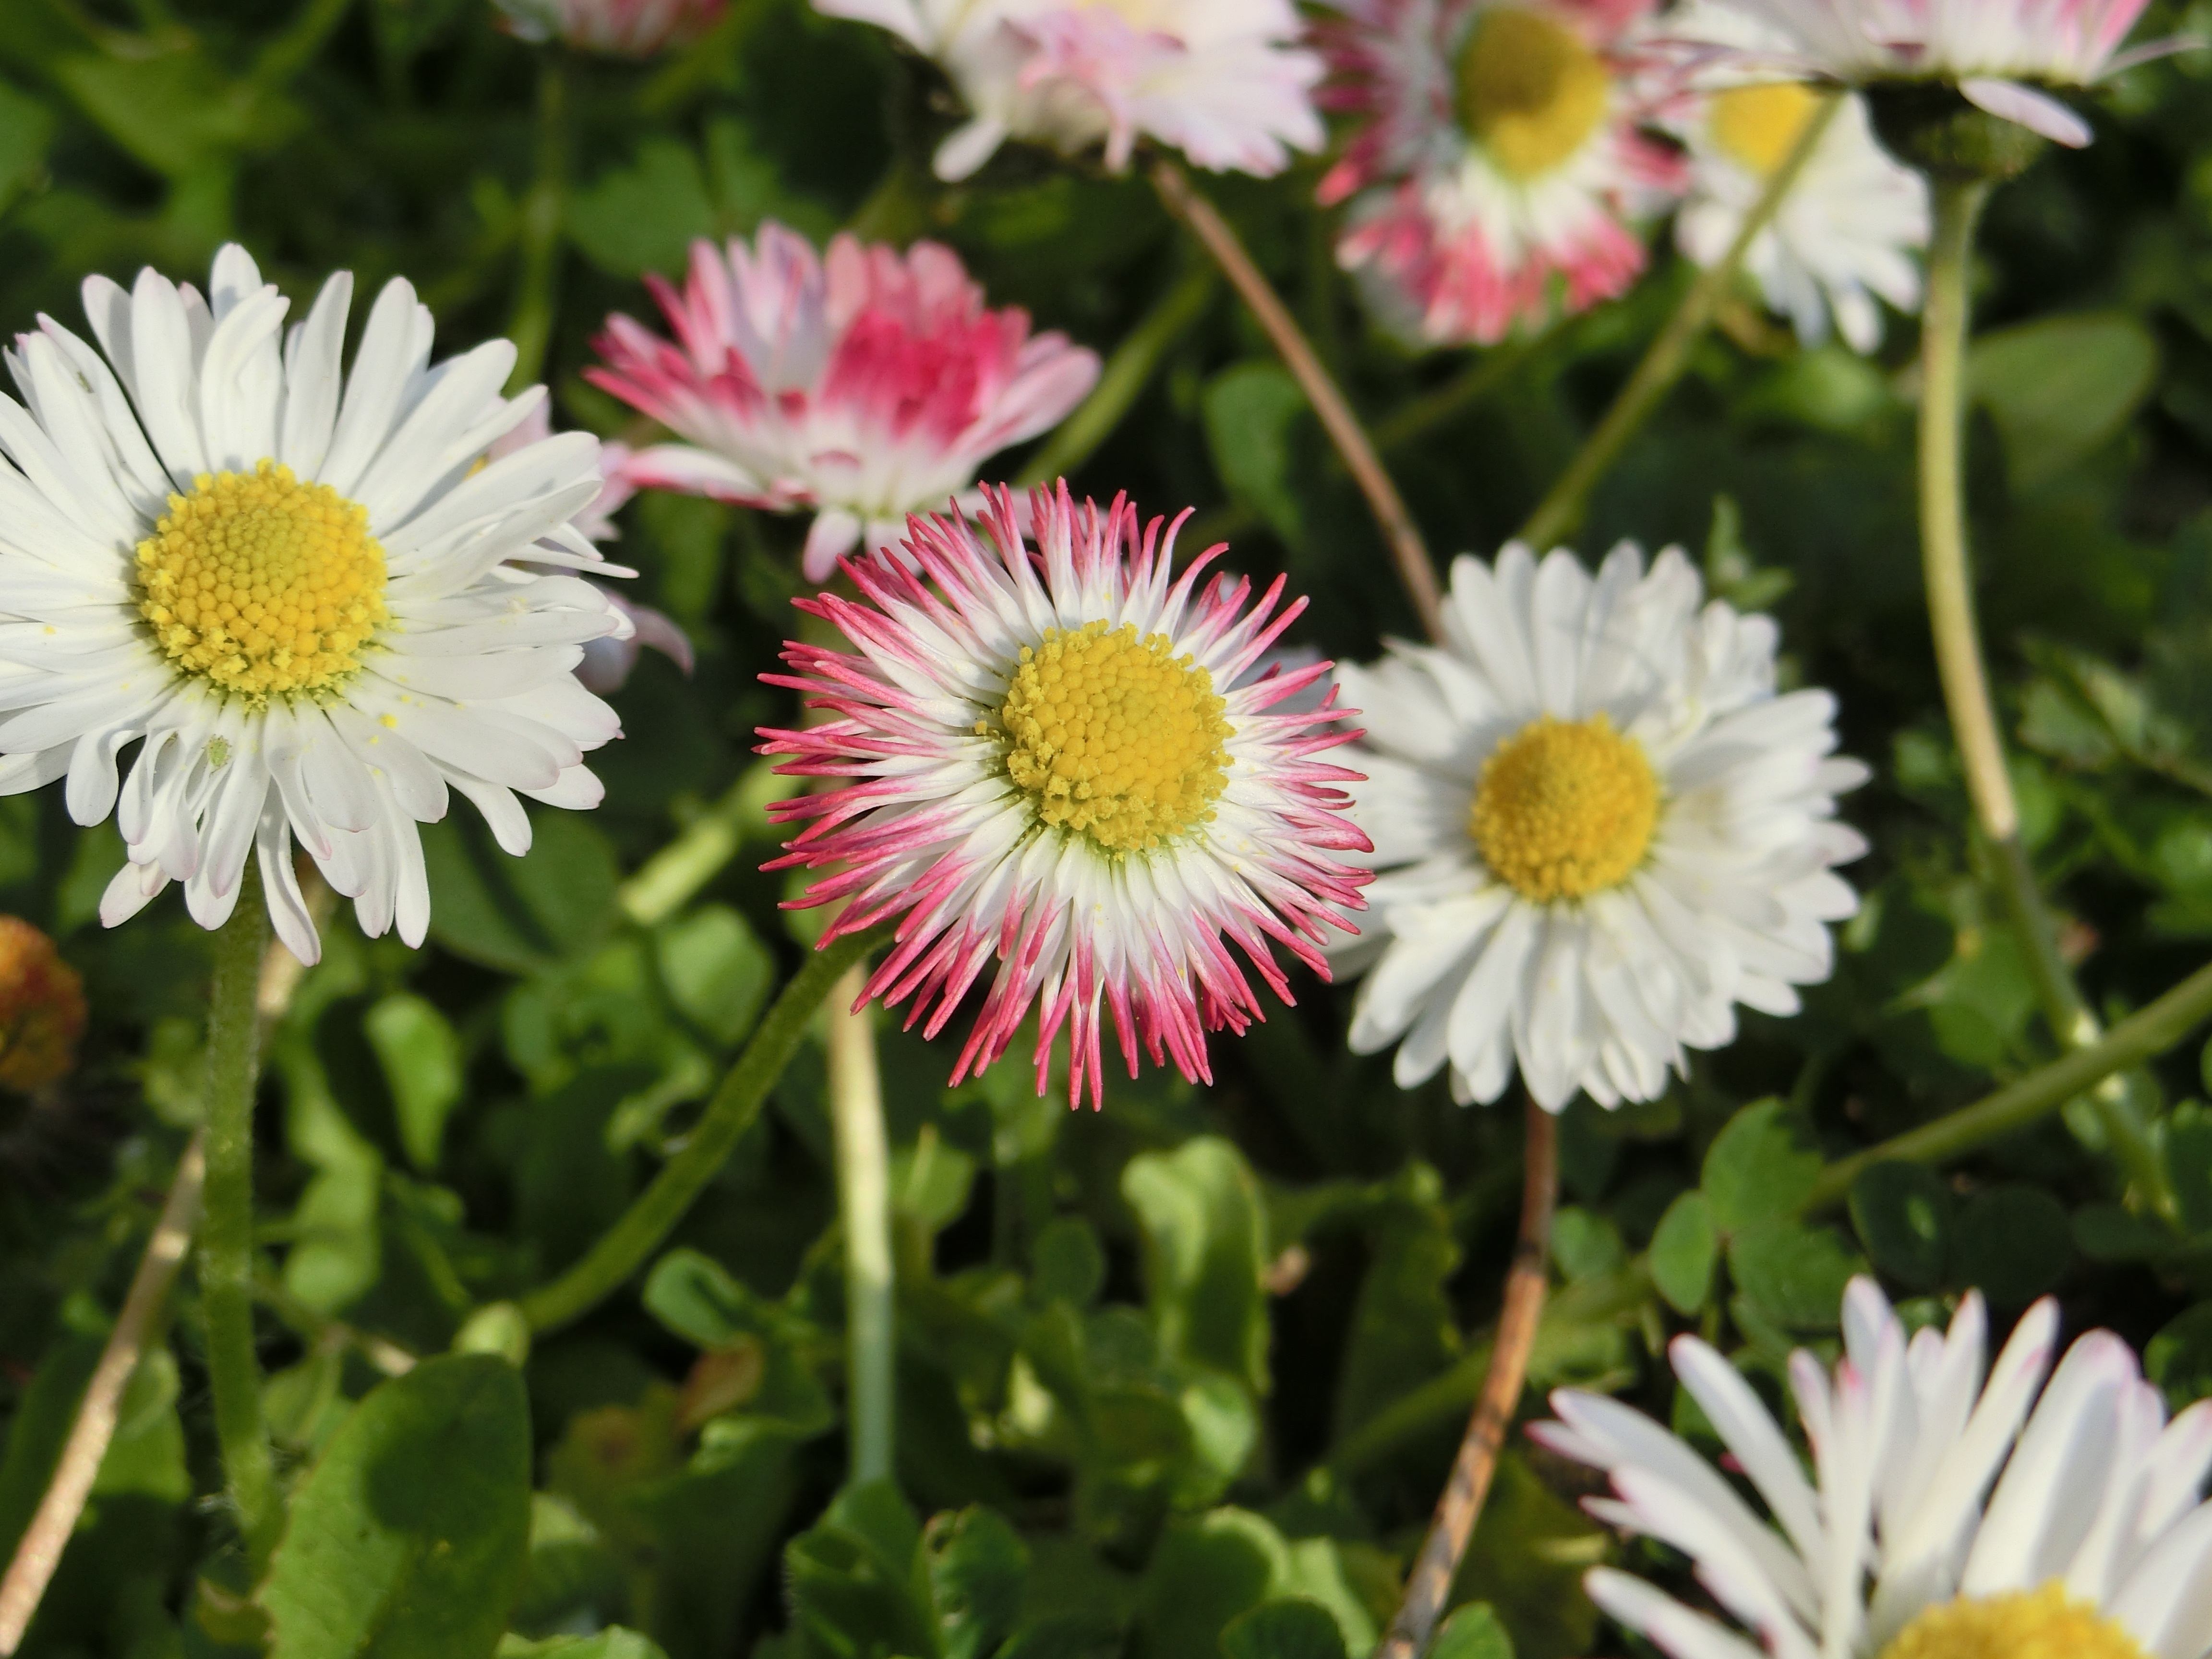
plant, meadow, flower, petal, daisy, botany, close, flora, wildflower, aster, coneflower, flowering plant, daisy family, oxeye daisy, annual plant, land plant, chamaemelum nobile, marguerite daisy